Padmanabhapuram Palace

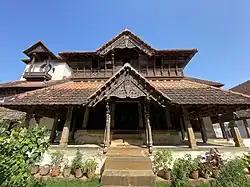
Padmanabhapuram Palace, main entrance with the clock tower on the left corner

Padmanabhapuram Palace, also known as Kalkulam Palace, is a Travancore-era palace located in Padmanabhapuram in the Kanyakumari district of the Indian state of Tamil Nadu. The palace is owned, controlled and maintained by the Kerala Government.